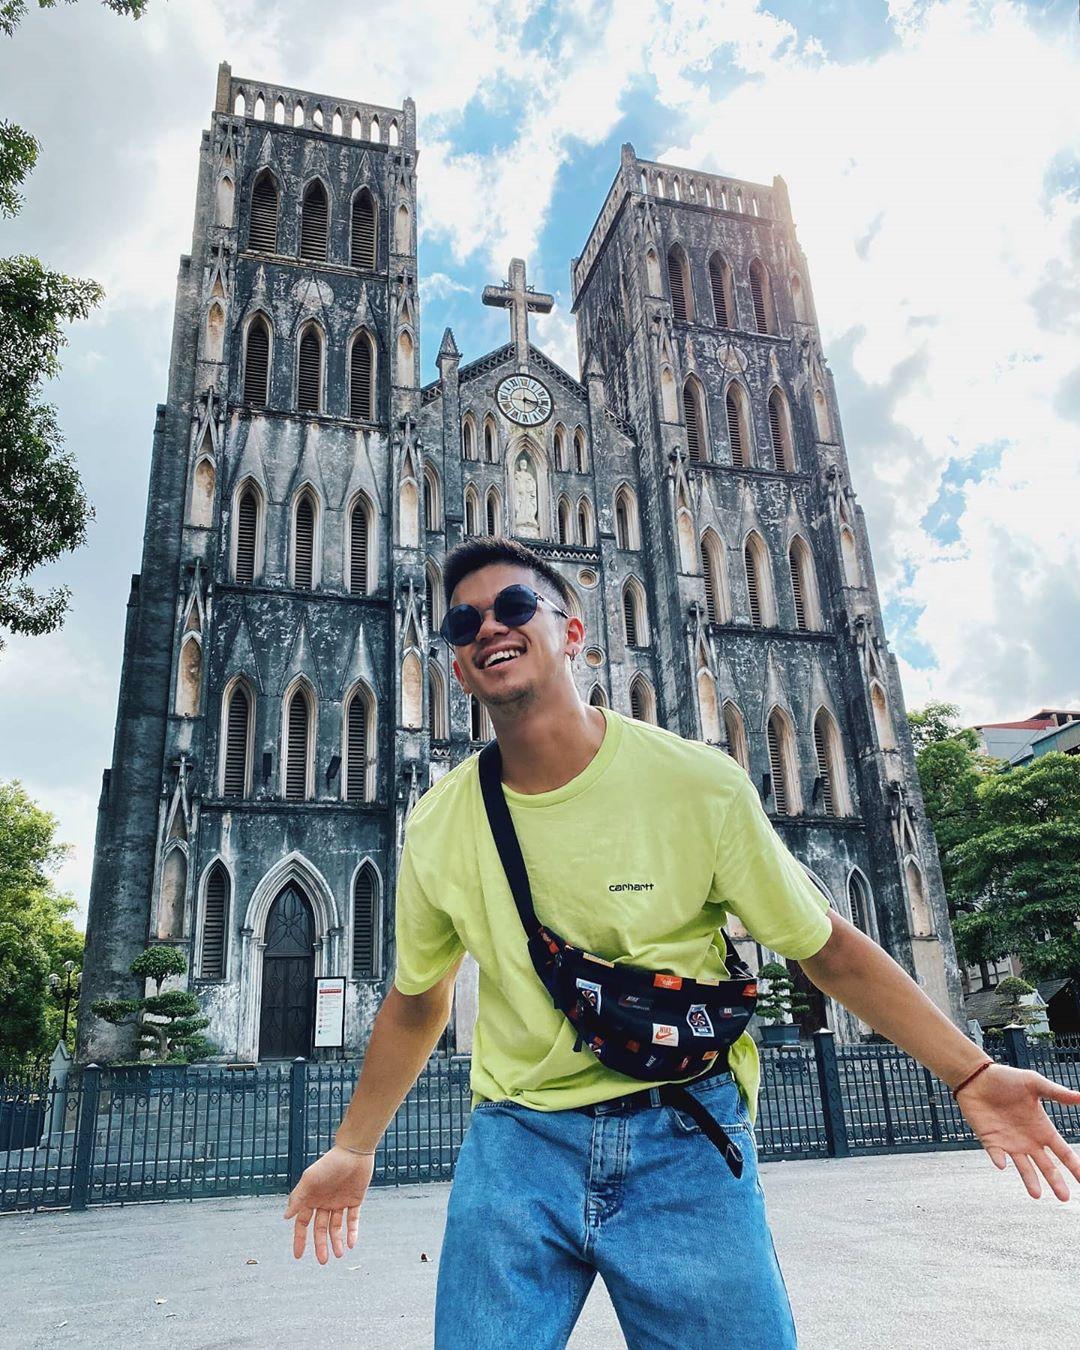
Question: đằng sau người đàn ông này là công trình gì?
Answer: một tòa nhà thờ